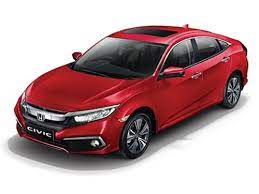
Vehicle type: Cars